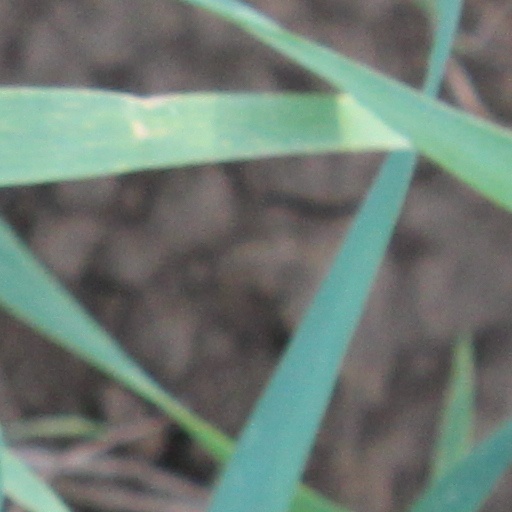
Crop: wheat